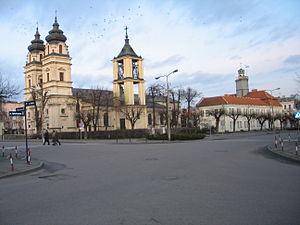
Mława est une ville polonaise de la powiat de Mińsk de la voïvodie de Mazovie dans le centre-est de la Pologne.